Sonya Cassidy

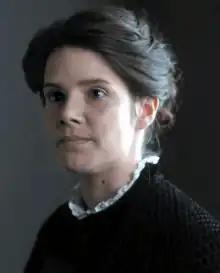
Cassidy in "The Paradise" (2012)

Sonya Cassidy (born 5 March 1987) is a British actress. Her credits include "The Tudors" (2009), "The Paradise" (2012), "Vera" (2012–2014), "The Great Fire" (2014), "Survivor" (2015), "Olympus" (2015), "Humans" (2016), "The Woman in White" (2018), "Lodge 49" (2019), "The Last Kingdom" (2022), "The Man Who Fell to Earth" (2022), "The Hunt For Raoul Moat" (2023), and season 3 of "Reacher" (2025).